Nottingham Panthers

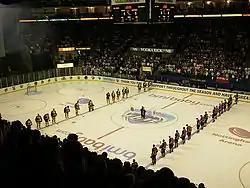
Nottingham and Cardiff line up prior to the 2007 playoff final

The 2004–05 season saw the club take part in the Continental Cup. The Panthers were placed into a group with host team Gothiques d'Amiens, Italian side Milano Vipers and Slovenian side Olimpija Ljubljana. Nottingham tied their first game against Milan before recording 1–0 and 3–1 victories over the Slovenians and French, narrowly missing out on a place in the second round of the competition due to Milan's better goal difference. Domestically the team struggled for much of season and only during the end of season playoffs did the Panthers replicate the form they showed in Europe where, despite being depleted by injuries, they qualified for a second successive playoff final, losing 2–1 in overtime to eventual winners Coventry Blaze.